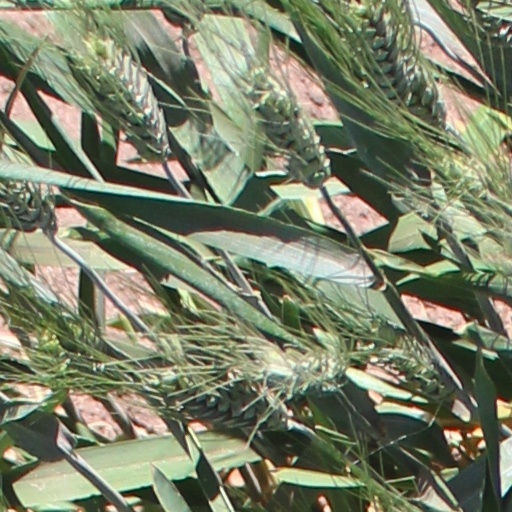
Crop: wheat